Oklahoma Policy Institute

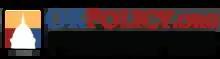
Institute Logo

The Oklahoma Policy Institute (OK Policy) is an independent nonpartisan think tank focused on state policy issues. Its primary office is located in Tulsa, Oklahoma, but has staff statewide.